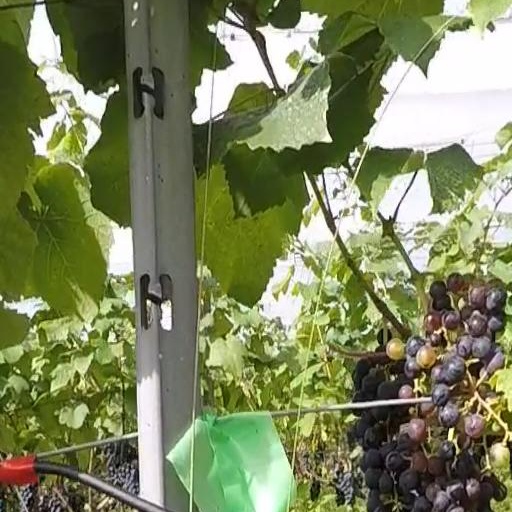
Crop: grape